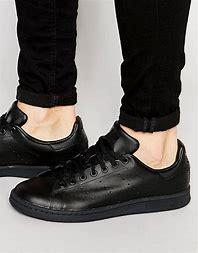
Brand: adidas
Model: Originals Stan Smith